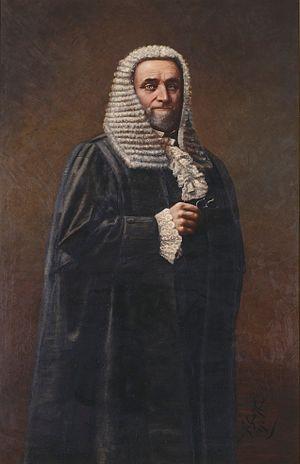
La rébellion d'Eureka est une rébellion de 1854, initiée par les mineurs d'or de Ballarat, dans l'État de Victoria, en Australie, qui se sont révoltés contre l'autorité coloniale du Royaume-Uni.